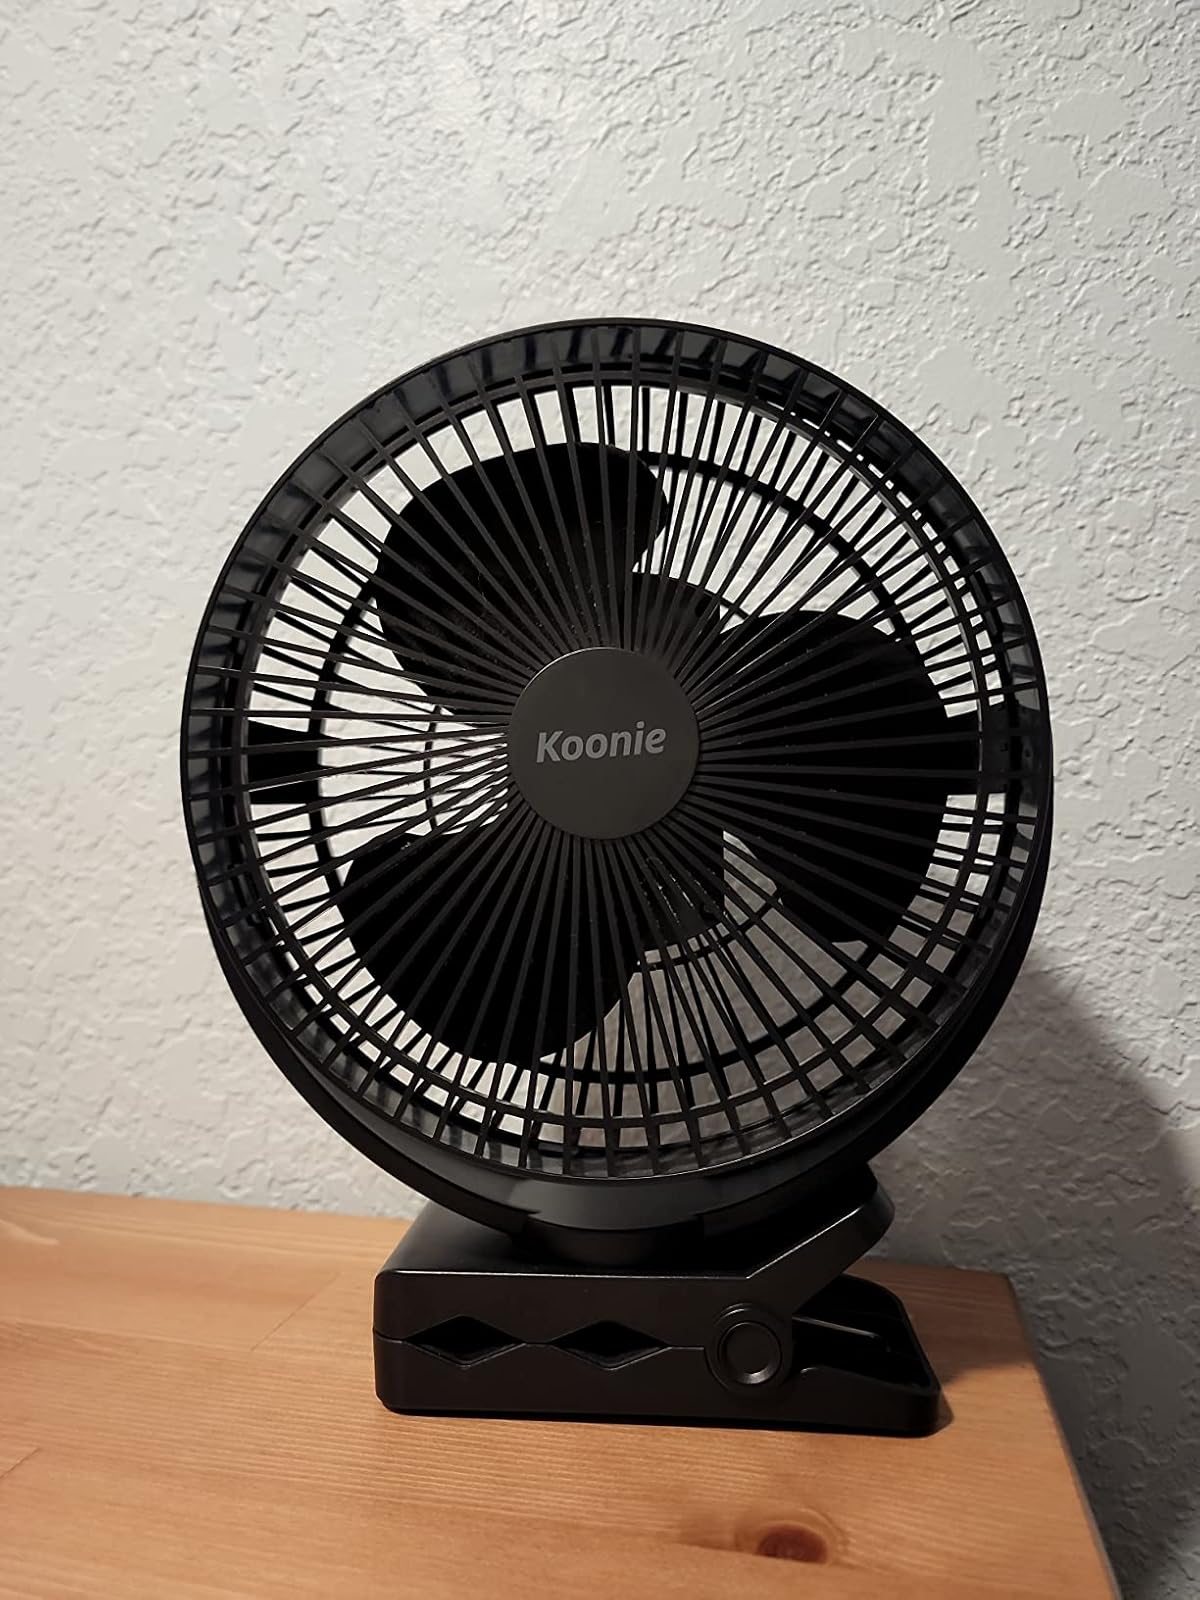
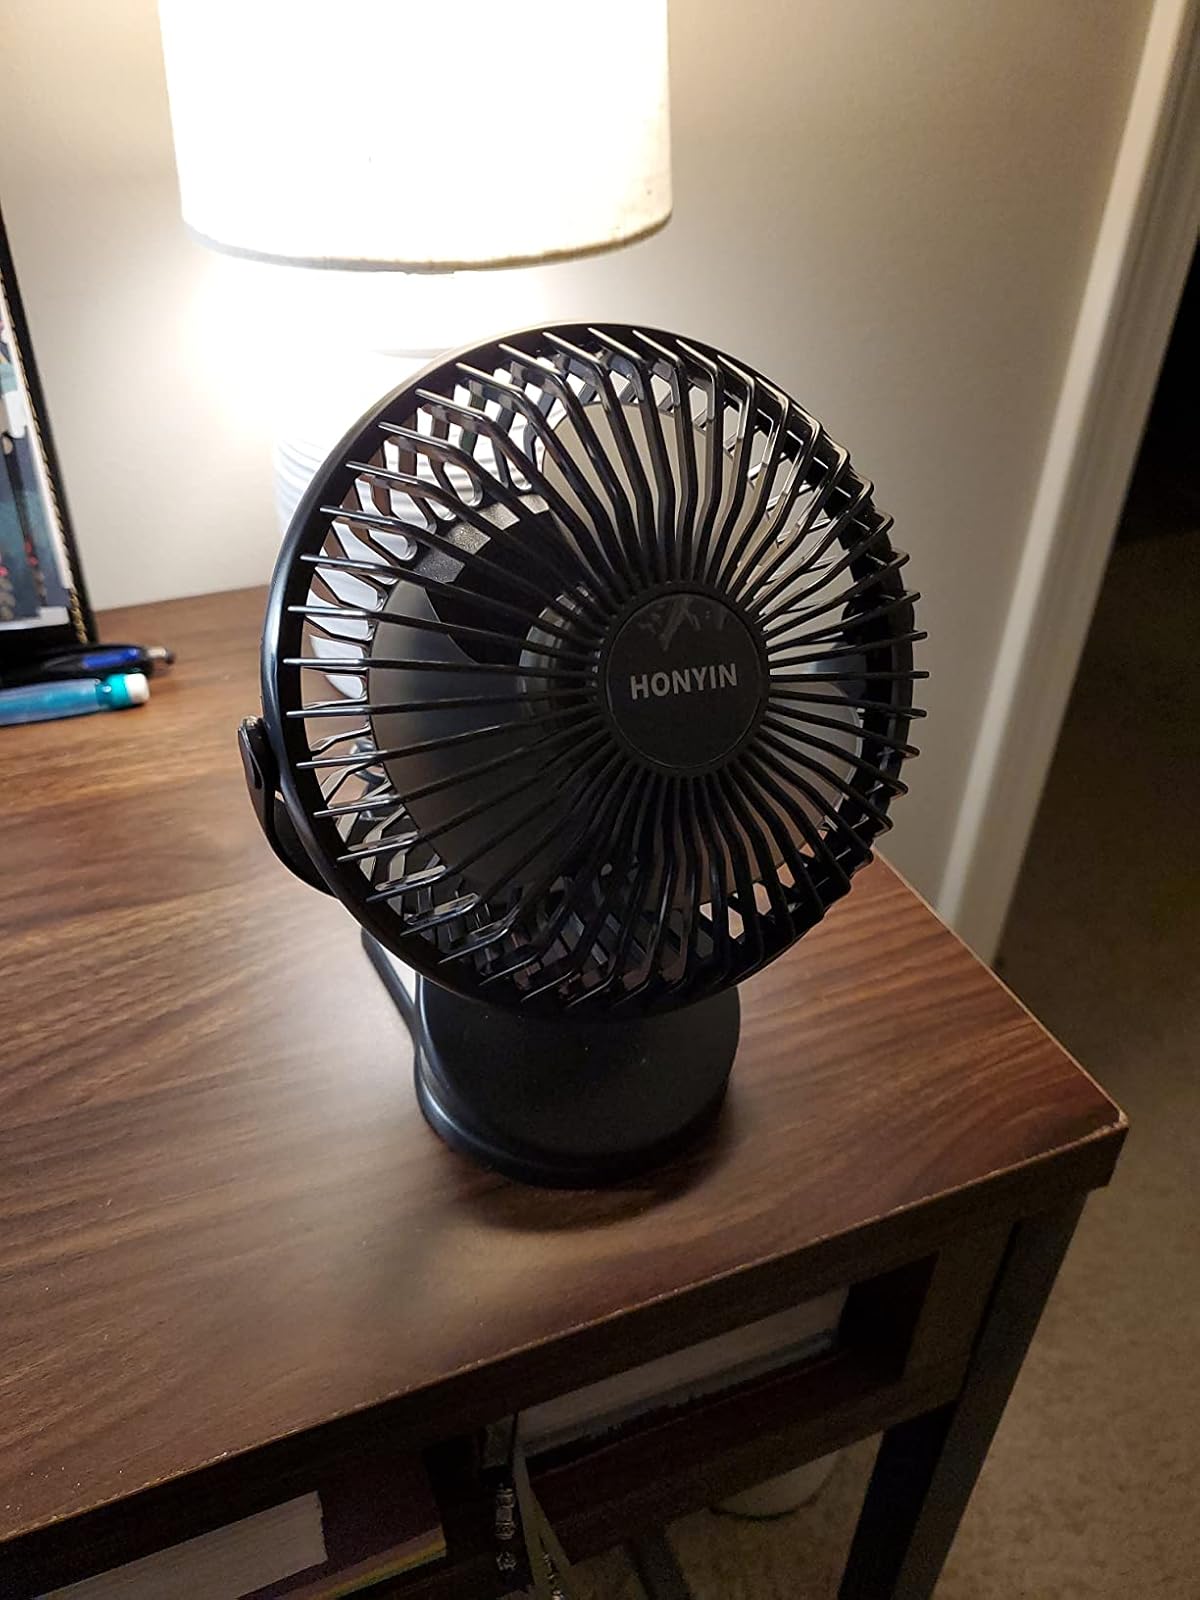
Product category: fan
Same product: no